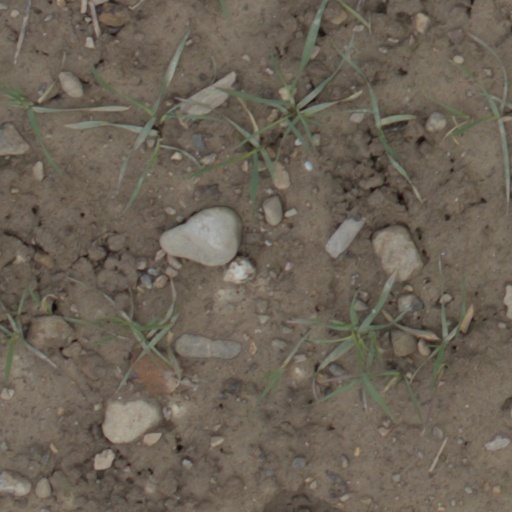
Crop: wheat